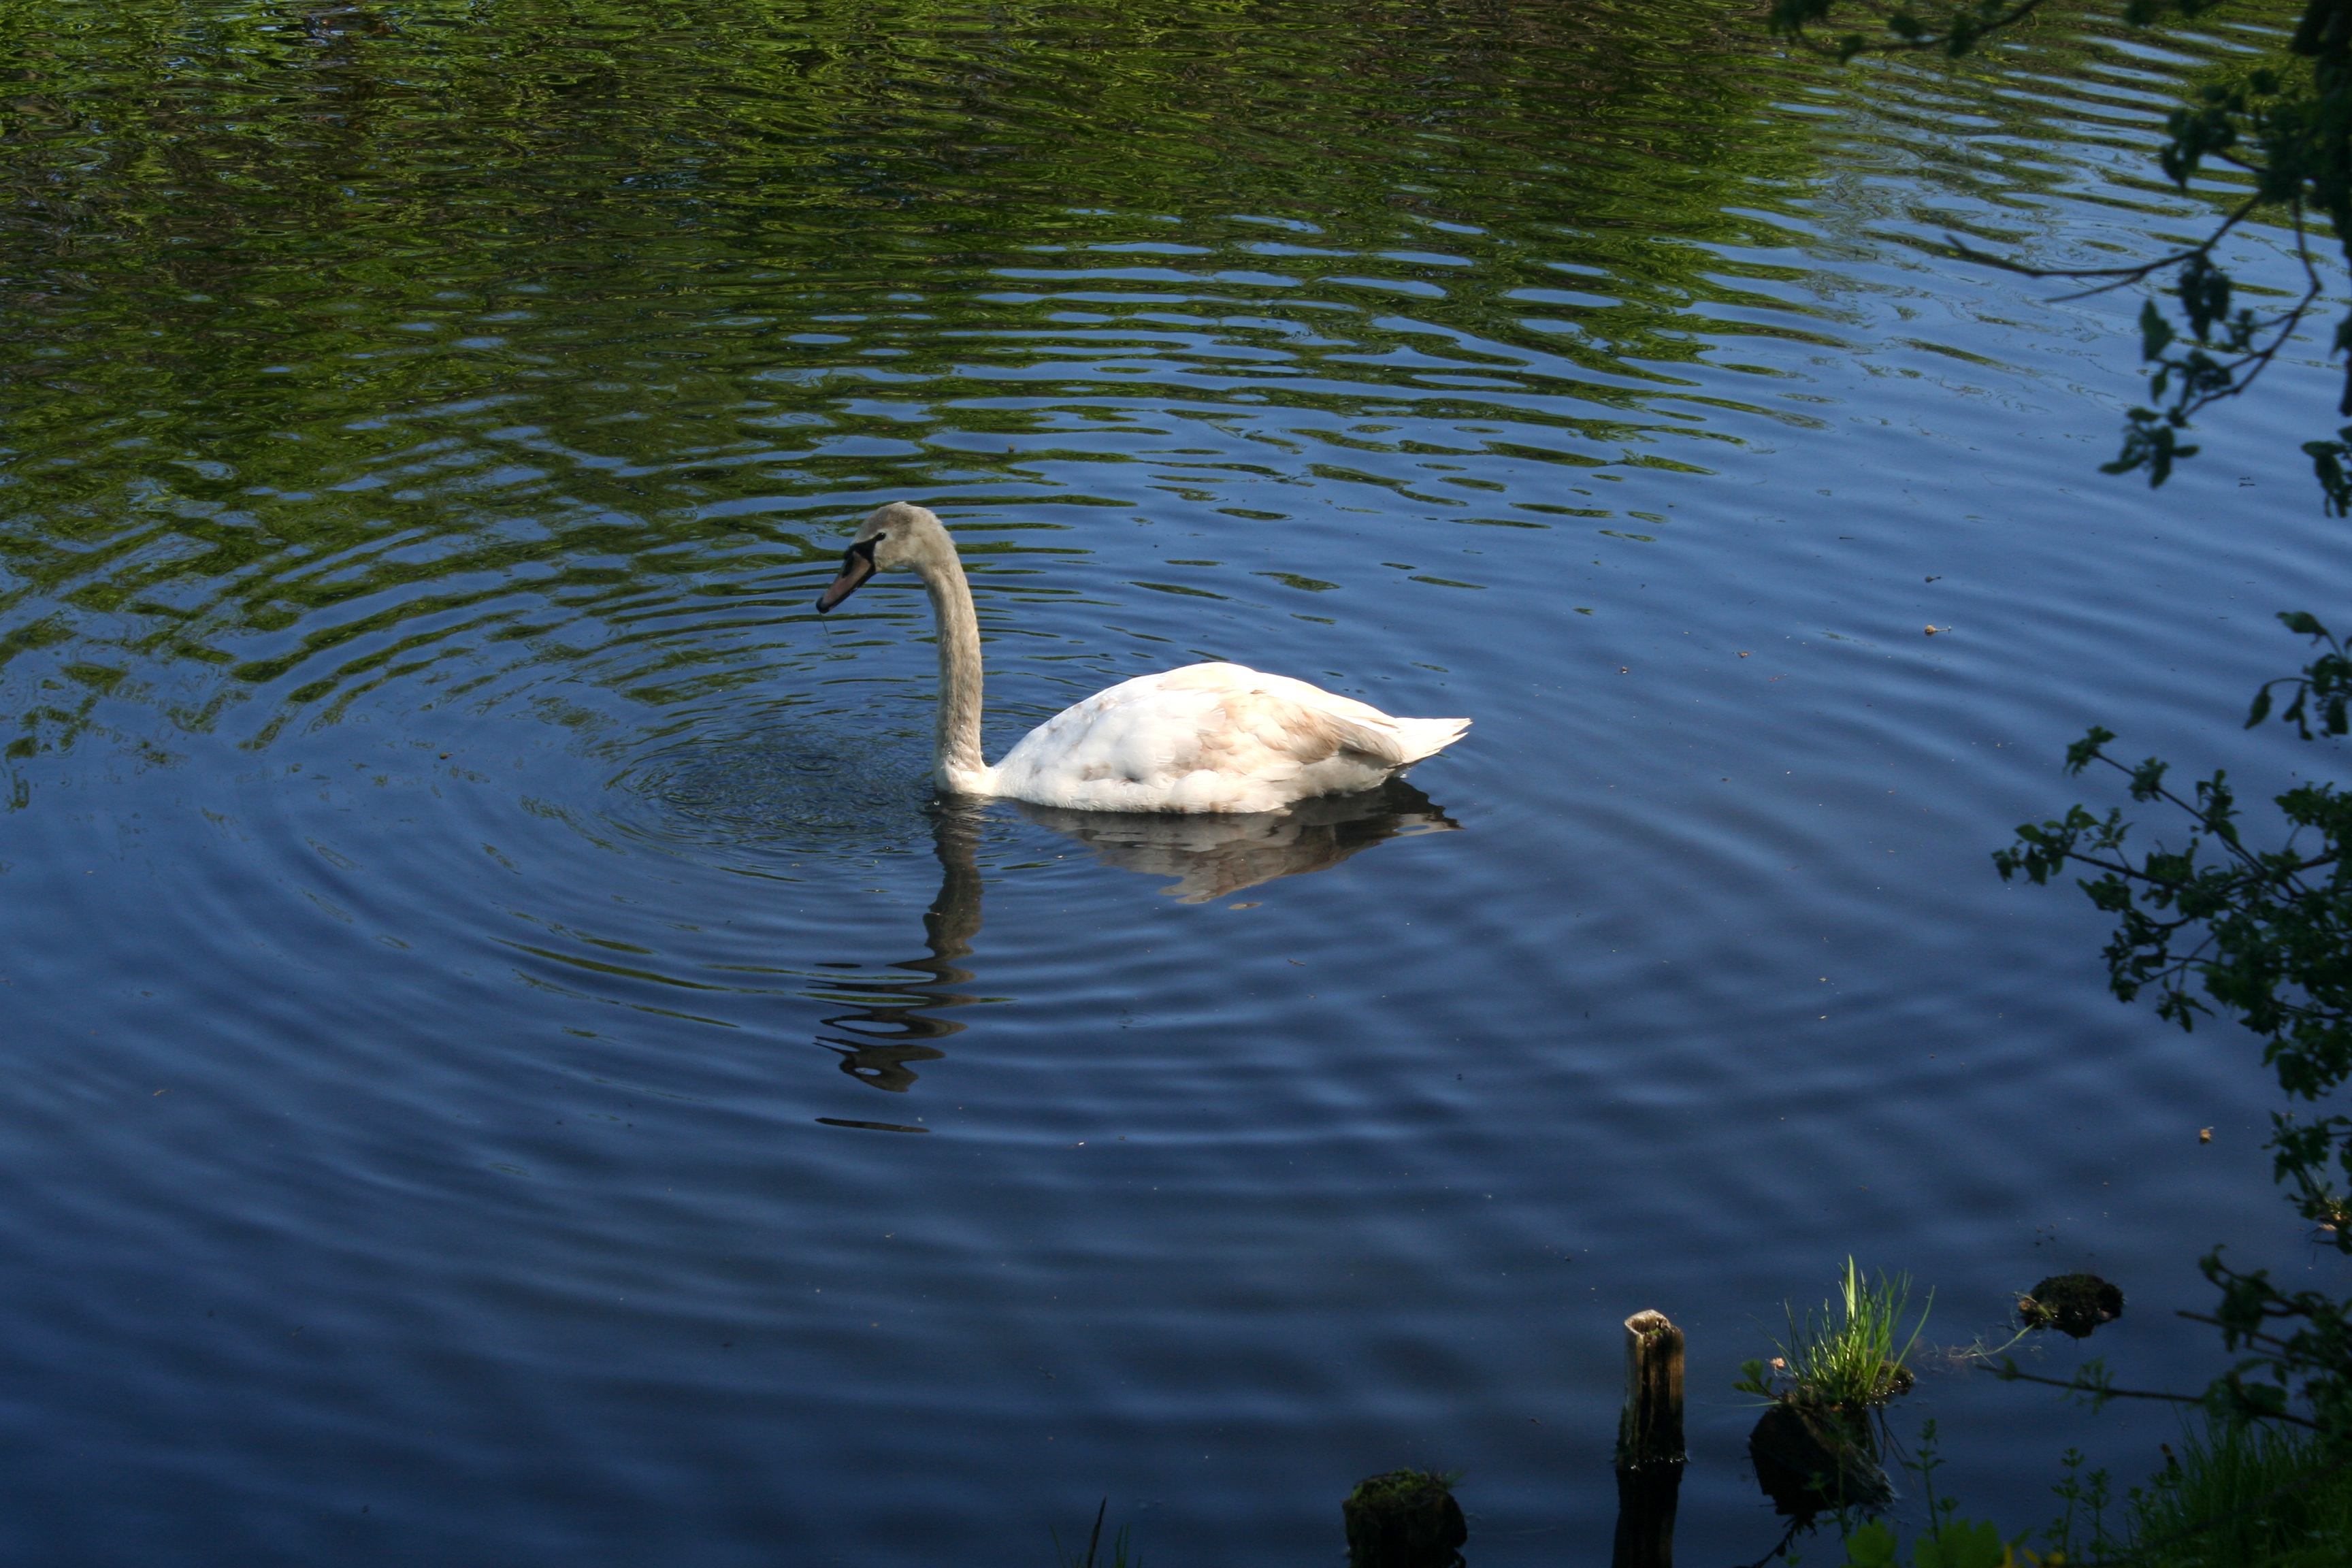
park, nature, swan, bird, water, water bird, reflection, ducks, geese and swans, pond, beak, waterway, lake, waterfowl, botany, bank, grass family, watercourse, wildlife, duck, tree, plant, Freshwater marsh, adaptation, reservoir, river, neck, trumpeter swan, wetland, feather, loch, wing, channel